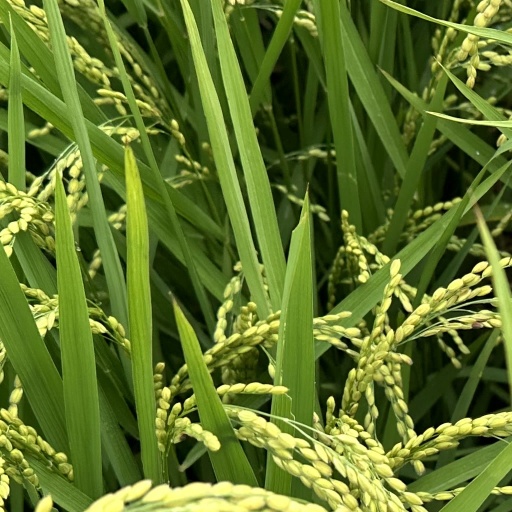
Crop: rice